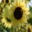
Label: sunflower